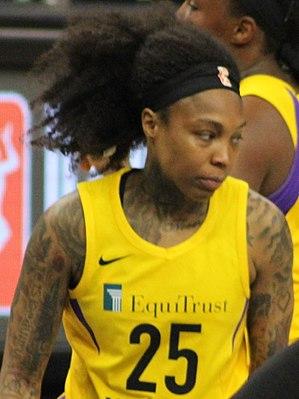
Cappie Pondexter est une joueuse américaine de basket-ball, évoluant au poste d'arrière.